Robert Woods (wide receiver, born 1992)

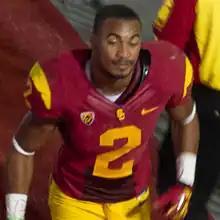
Woods in 2012

Woods started his sophomore season with a strong performance against Minnesota with 17 receptions for 177 receiving yards and three receiving touchdowns. On September 24, in a game at Arizona State, he had eight receptions for 131 receiving yards. In the following game, against Arizona, Woods had a stellar performance with 14 receptions for 255 receiving yards and two receiving touchdowns. On October 22, against Notre Dame, he had 12 receptions for 119 receiving yards and two receiving touchdowns. On November 4, against Colorado, he had nine receptions for 130 receiving yards and two receiving touchdowns. On November 19, he had seven receptions for 53 receiving yards and two receiving touchdowns against Oregon. The next week, against UCLA, he had 12 receptions for 113 receiving yards and two receiving touchdowns. Overall, he finished his sophomore season with 111 receptions for 1,292 receiving yards and 15 receiving touchdowns. He led the Pac-12 in receptions and receiving touchdowns and finished fourth in the conference in receiving yards. As a result of his stellar sophomore season, Woods was one of three finalists for the 2011 Biletnikoff Award and Maxwell Award. In addition, he was named as a Consensus All-American.